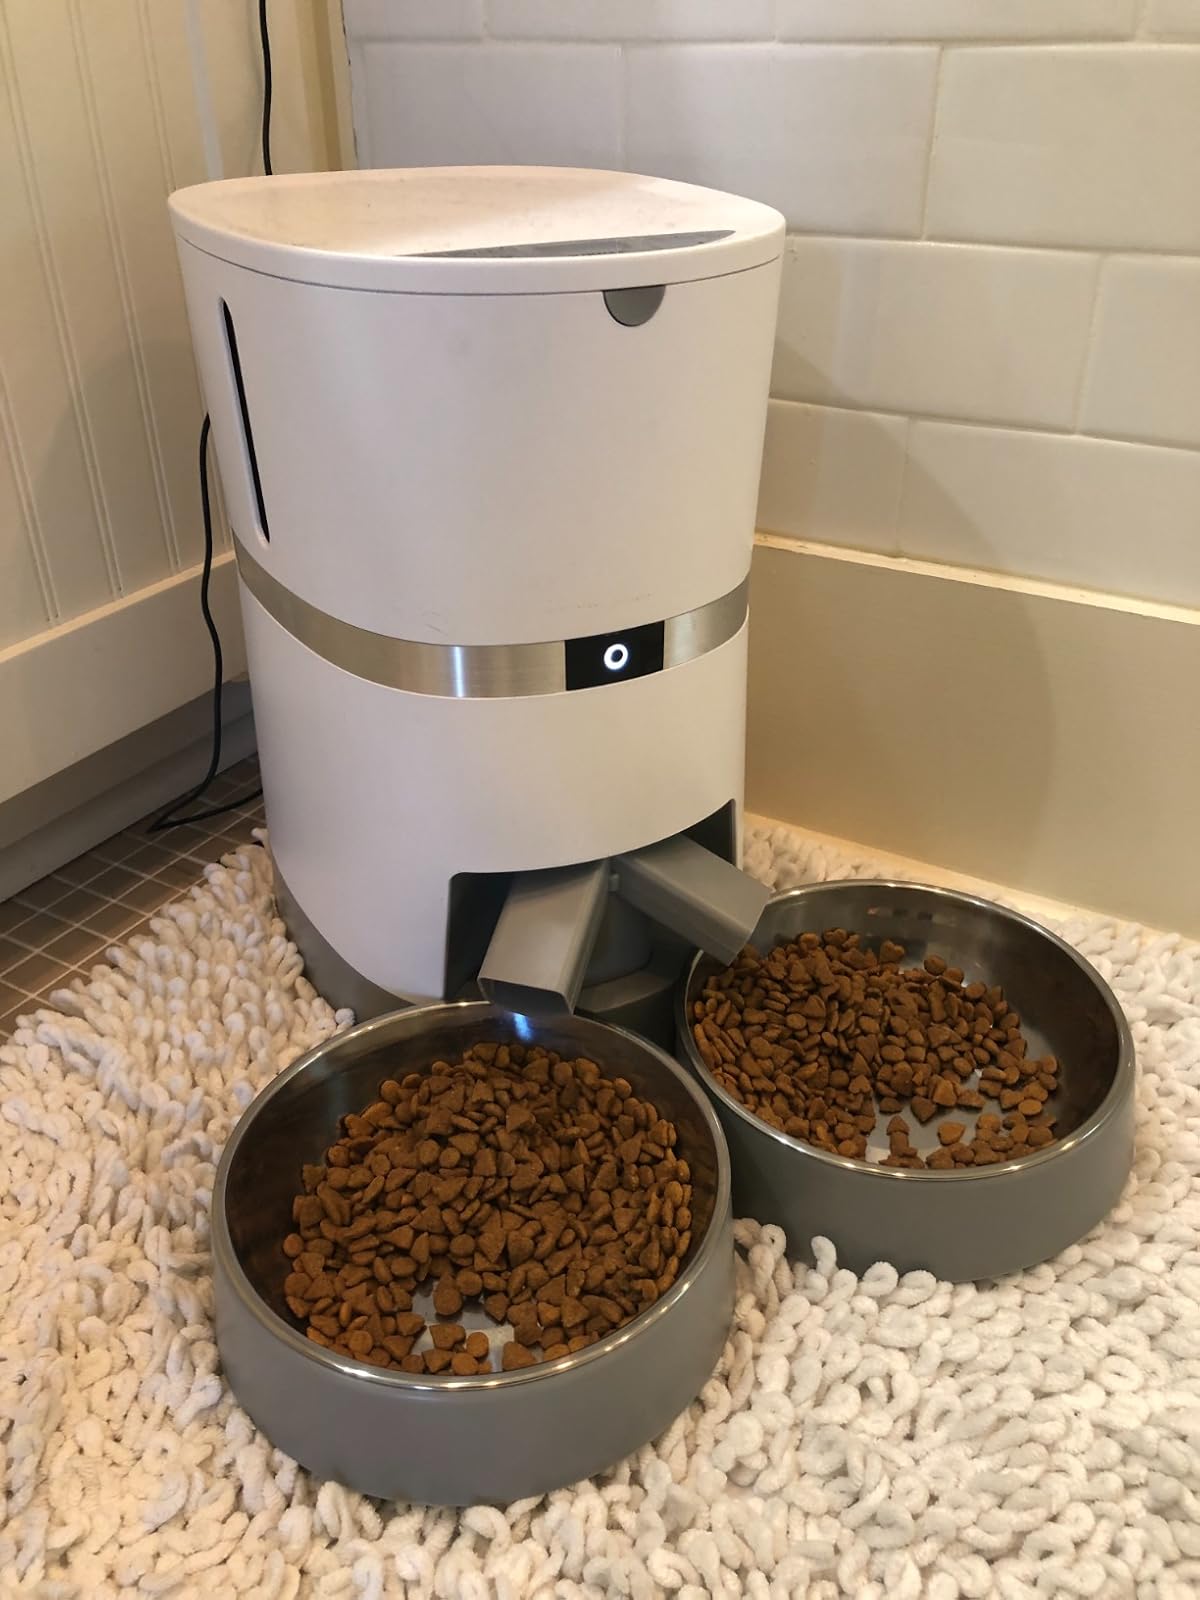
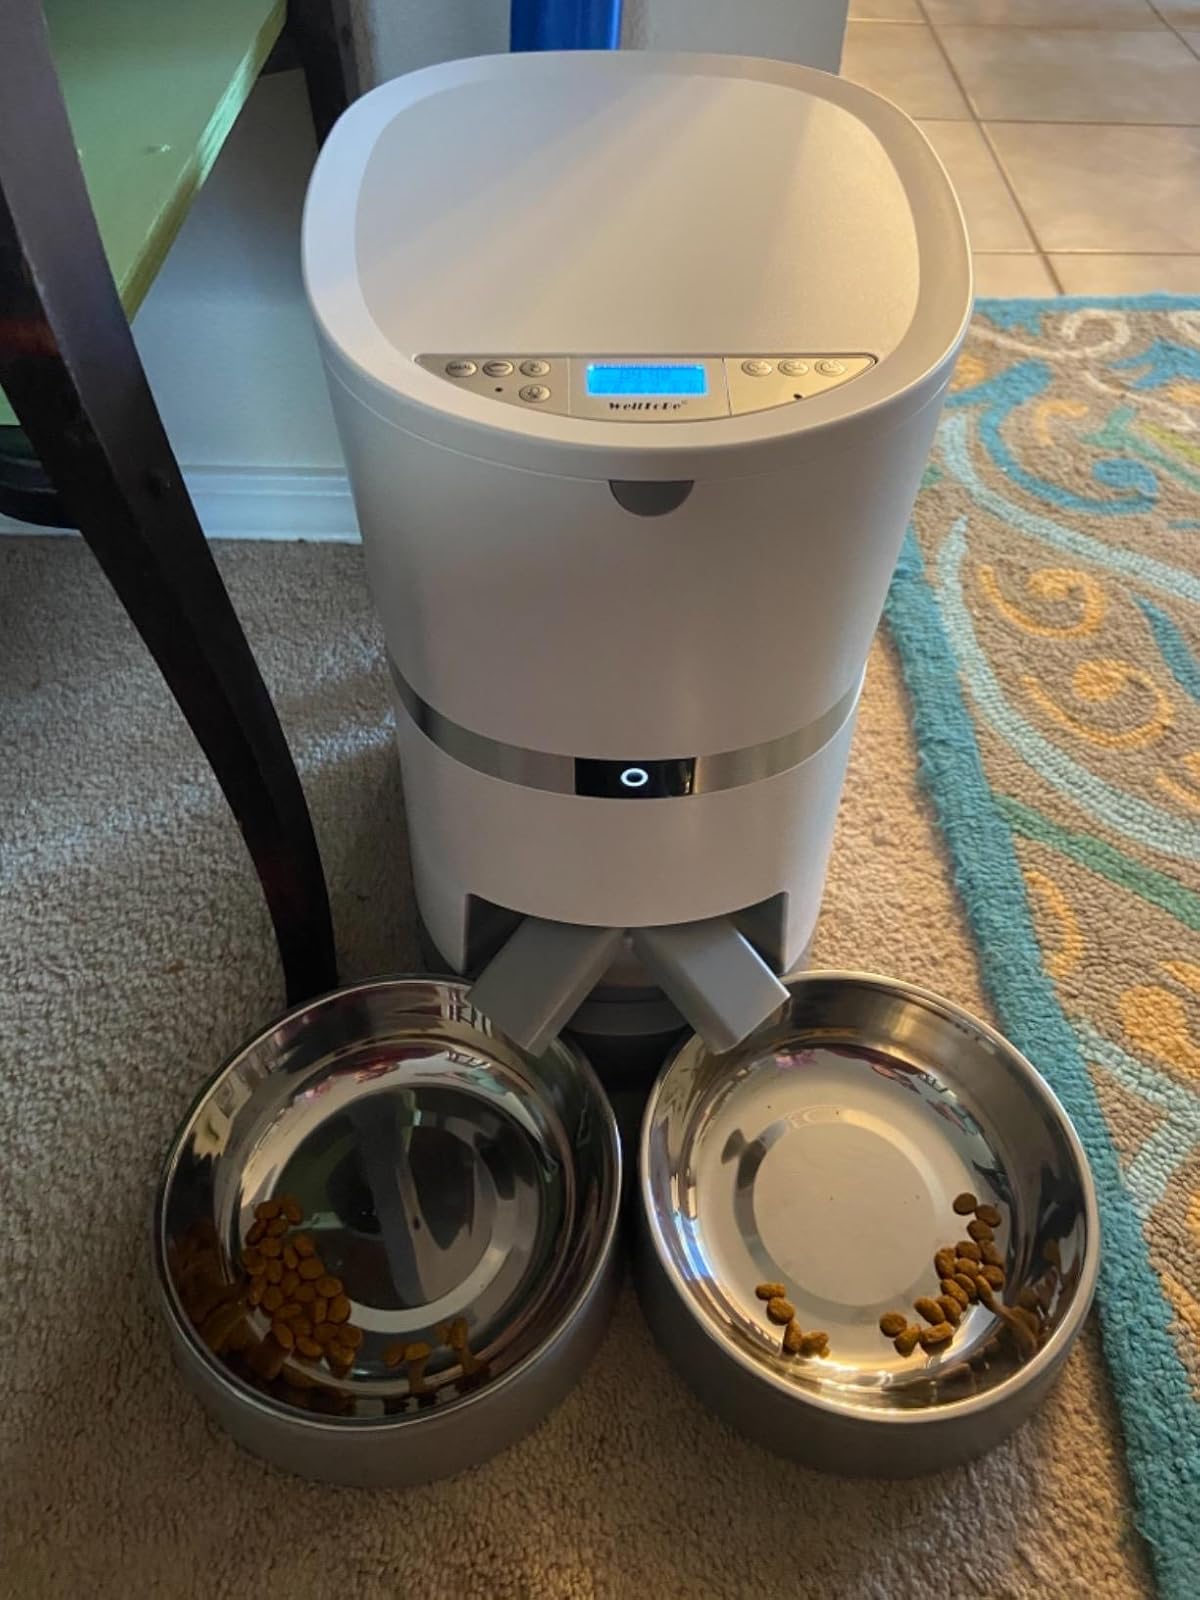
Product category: items_feeder
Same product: yes